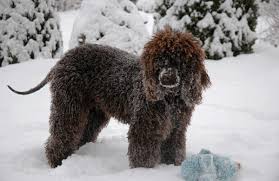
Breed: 219-n000066-Irish_water_spaniel